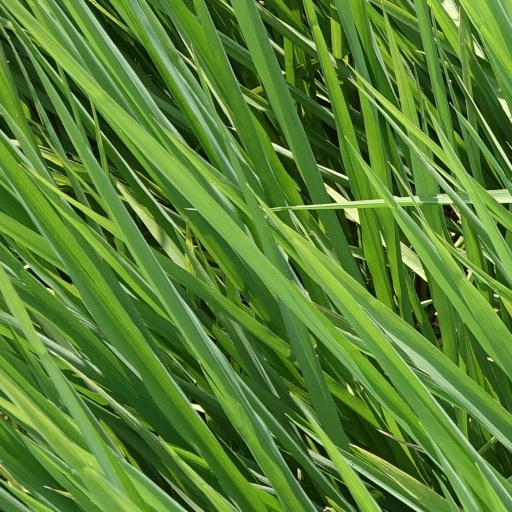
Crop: rice